Battle Mountain, Nevada

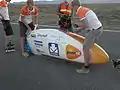
VeloX3 is prepared for a run during the 2013 World Human Powered Speed Challenge

Battle Mountain is located at the confluence of two rivers, the Humboldt and the Reese. The town is in the Humboldt valley between the Shoshone Range to the southeast, the Battle Mountains to the southwest and the Sheep Creek Range across the Humboldt to the north.